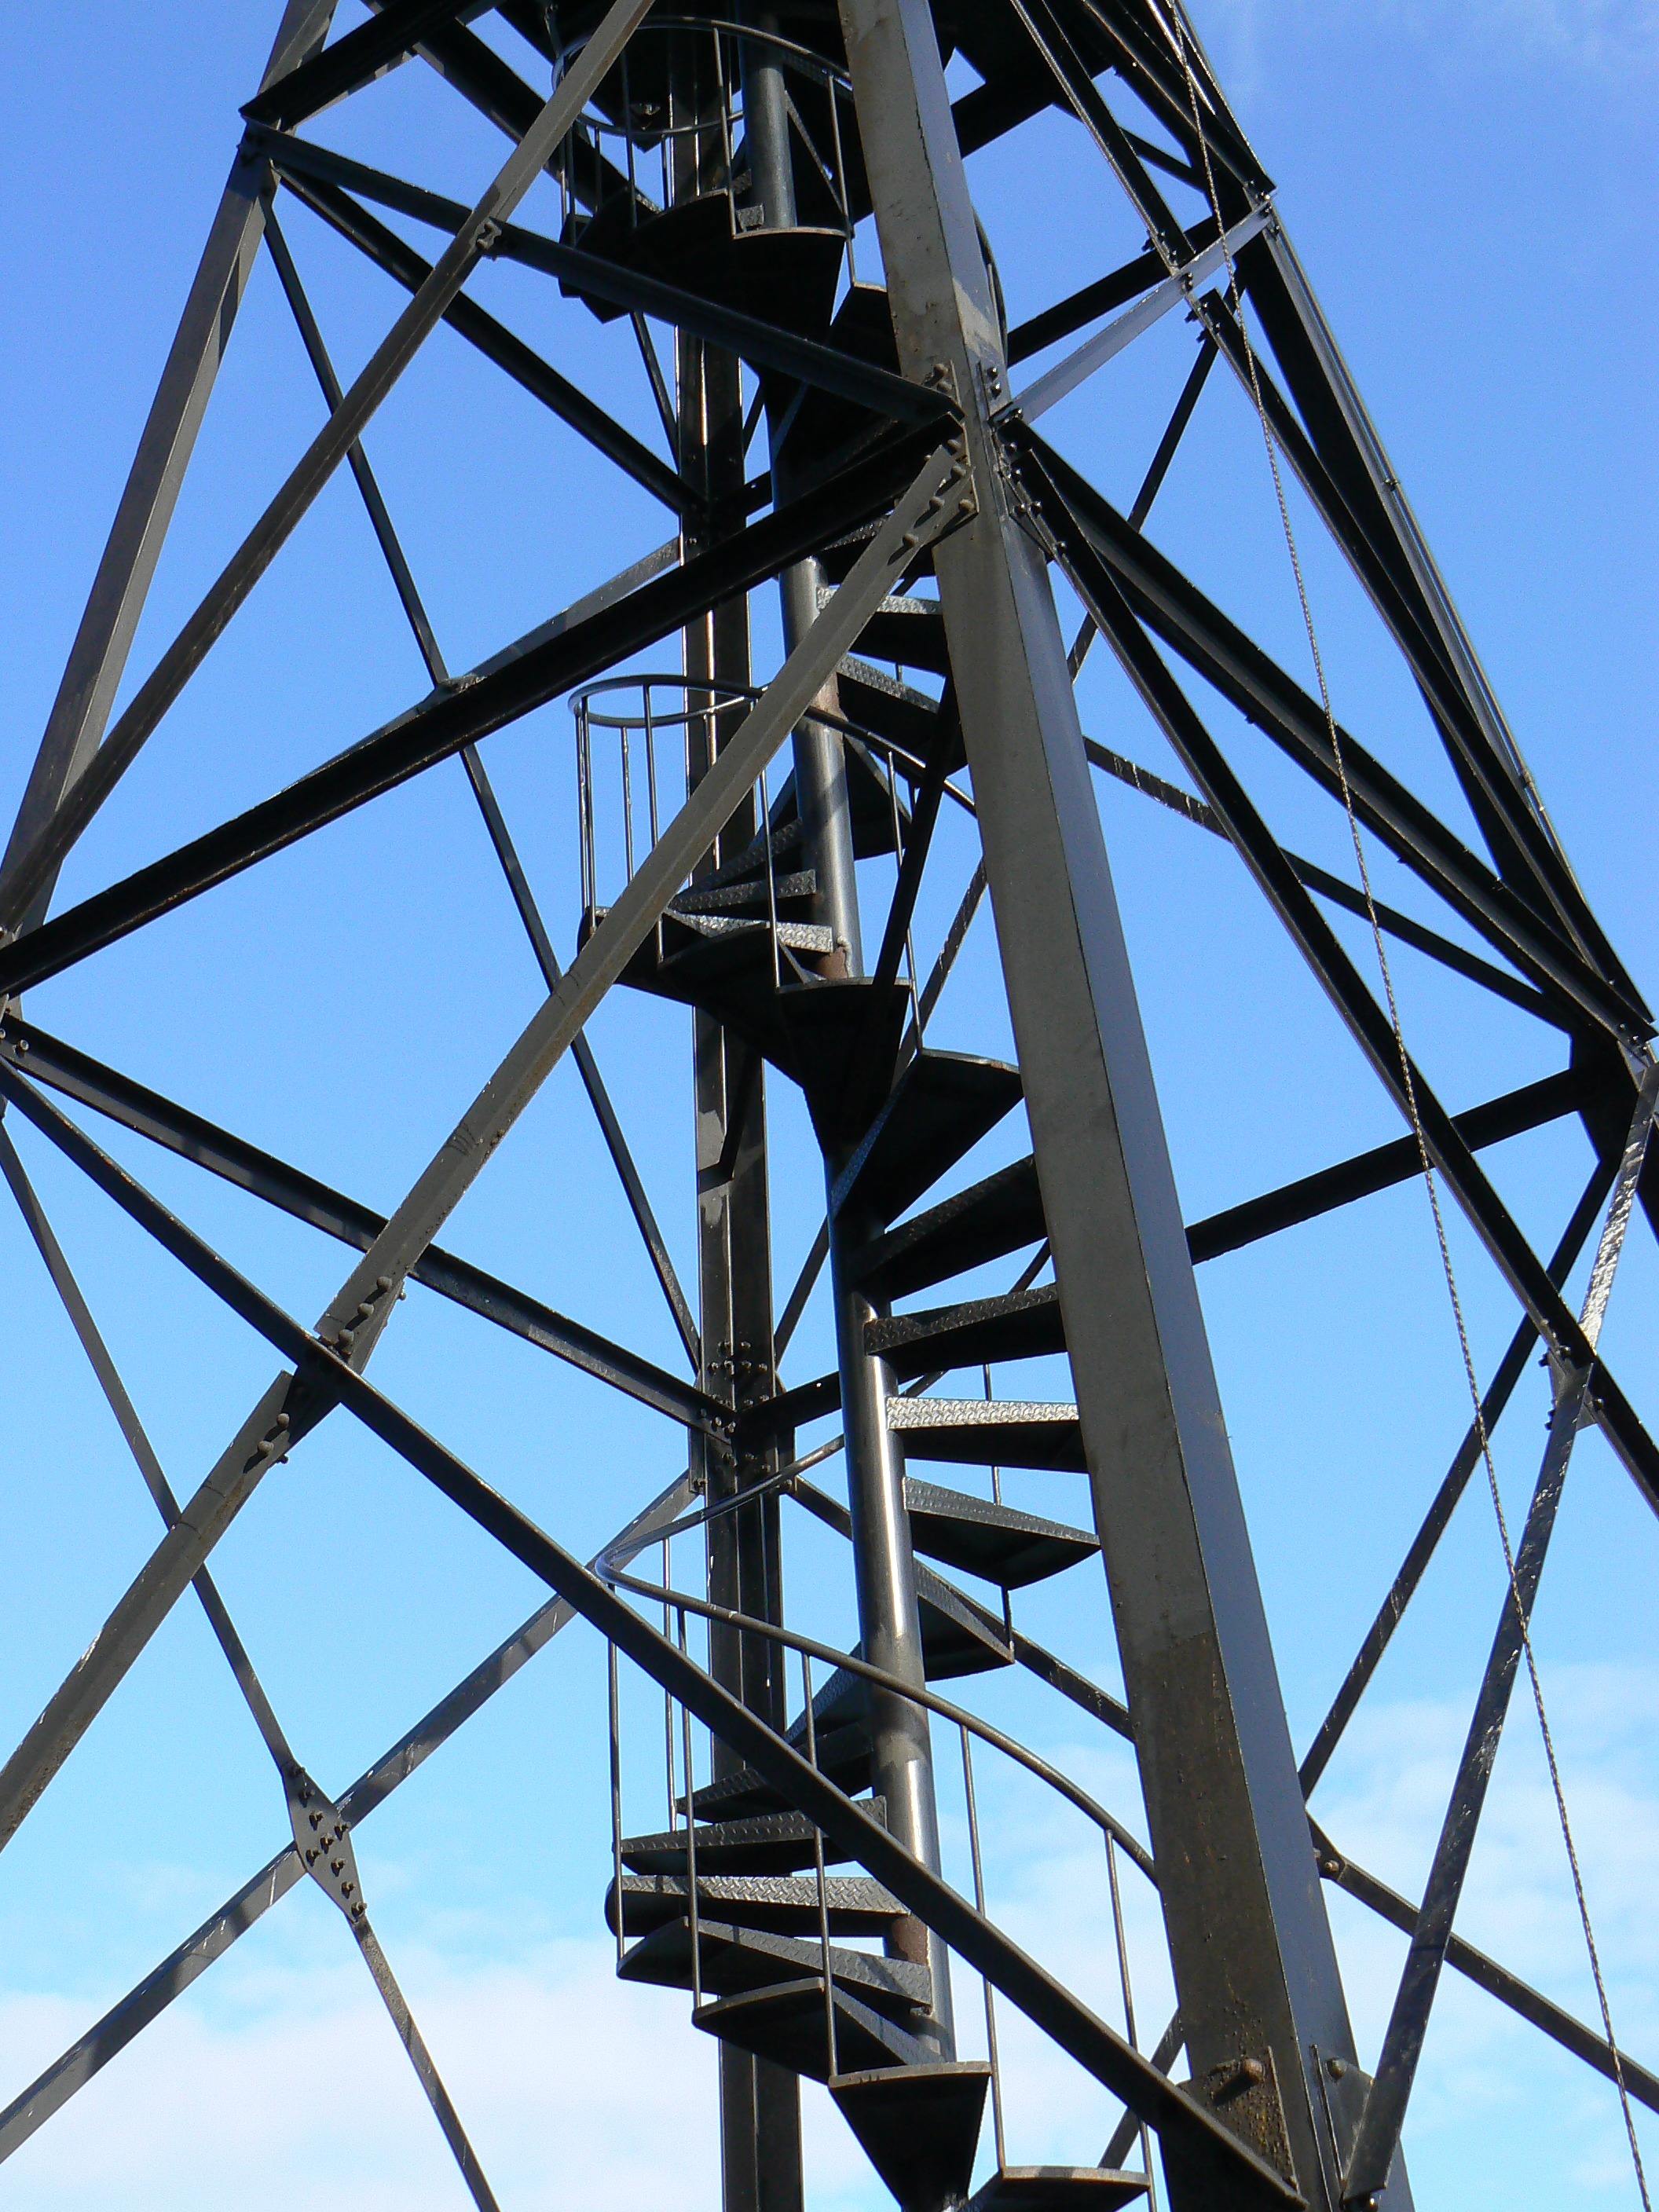
watch, architecture, structure, staircase, lookout, line, tower, mast, electricity, security, guard tower, surveillance, blue sky, safety, tourist attraction, observation, alcatraz, watchtower, transmission tower, overhead power line